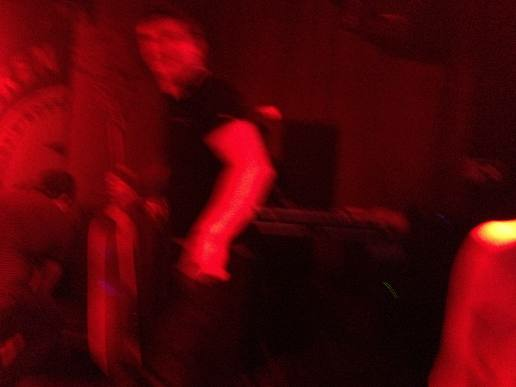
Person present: Yes